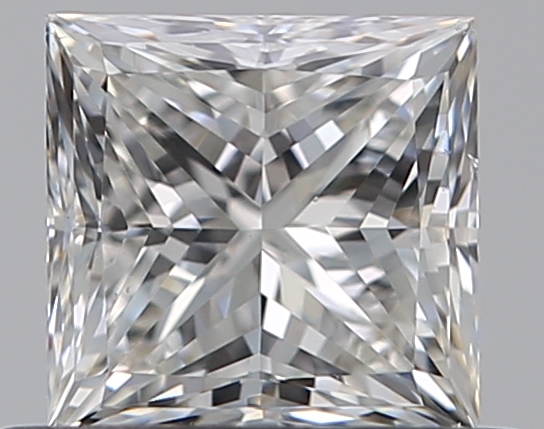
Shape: princess
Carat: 0.57
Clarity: VS2
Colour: H
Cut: EX
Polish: EX
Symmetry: VG
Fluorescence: N
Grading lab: GIA
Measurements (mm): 4.55 x 4.48 x 3.25